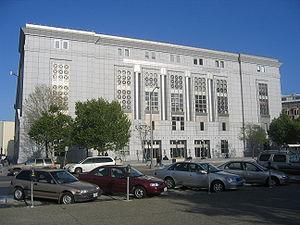
La bibliothèque publique de San Francisco désigne le réseau des bibliothèques municipales de la ville de San Francisco en Californie. La bibliothèque centrale se trouve dans le Civic Center, sur Larkin Street at Grove.